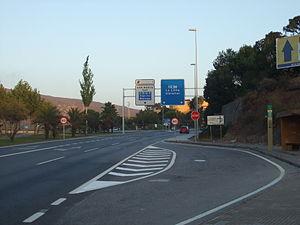
La route CA-34, dite aussi « antenne de Gibraltar », est une voie espagnole, mais aussi d'intérêt international, qui relie le centre de la ville de San Roque, dans la province de Cadix en Espagne, à Gibraltar.